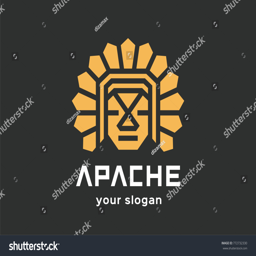
abstract template of the logo .